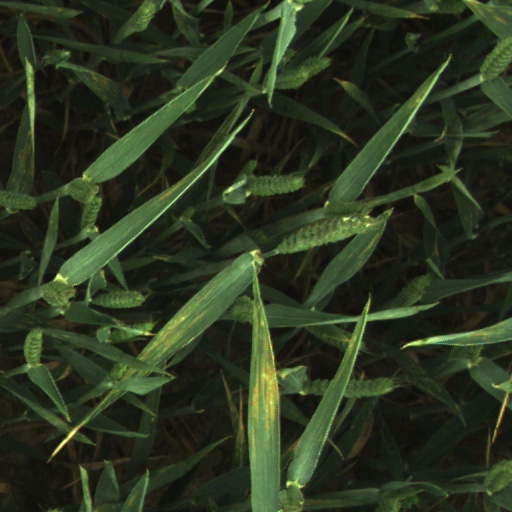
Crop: wheat